Darling House, Millers Point

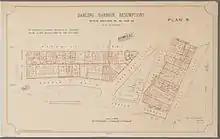
Map of Darling Harbour Resumptions, 1900

The Bubonic Plague struck the Rocks area and Dawes Point in December 1900, with the first reported case being Arthur Payne, a carter who worked in the Rocks. The New South Wales Government and Sydney Council took this opportunity to redevelop the area and began a quarantine and cleansing operation in The Rocks, Dawes Point (including present day Dawes Point) and Darling Harbour. The Sydney Harbour Trust was formed in 1901 and given extensive powers to rebuild, reclaim land, build new infrastructure and manage the facilities along the port of Sydney. The Sydney Harbour Trust resumed almost all of the properties in The Rocks, Dawes Point and Darling Harbour between 1900 and 1902 in order to clean up the area and implement quarantine measures.